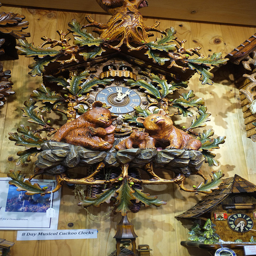
a decorated analog clock attached to a wall
A cuckoo clock sits nestled among other clocks on a wall
A large coo coo clock mounted to a wooden wall.
A fancy cuckoo clock decorated with tree leaves and three bears.
A handcarved wooden cuckoo clock with bears, on a wall.